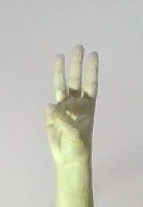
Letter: thaa